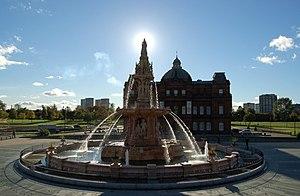
Glasgow Green est un parc public de Glasgow, sur la rive nord du Clyde. Il s'agit du plus ancien parc de la ville puisqu'il remonte au XVᵉ siècle.